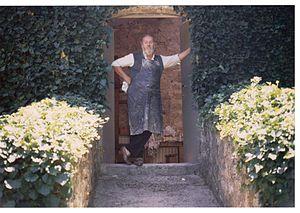
Photo prise par sa fille, Danielle Buffet, photographe, devant son atelier à Tourtour dans le var.